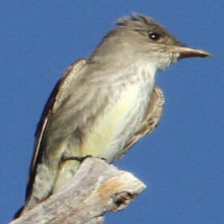
Species: GREATER PEWEE
Scientific name: CONTOPUS PERTINAX